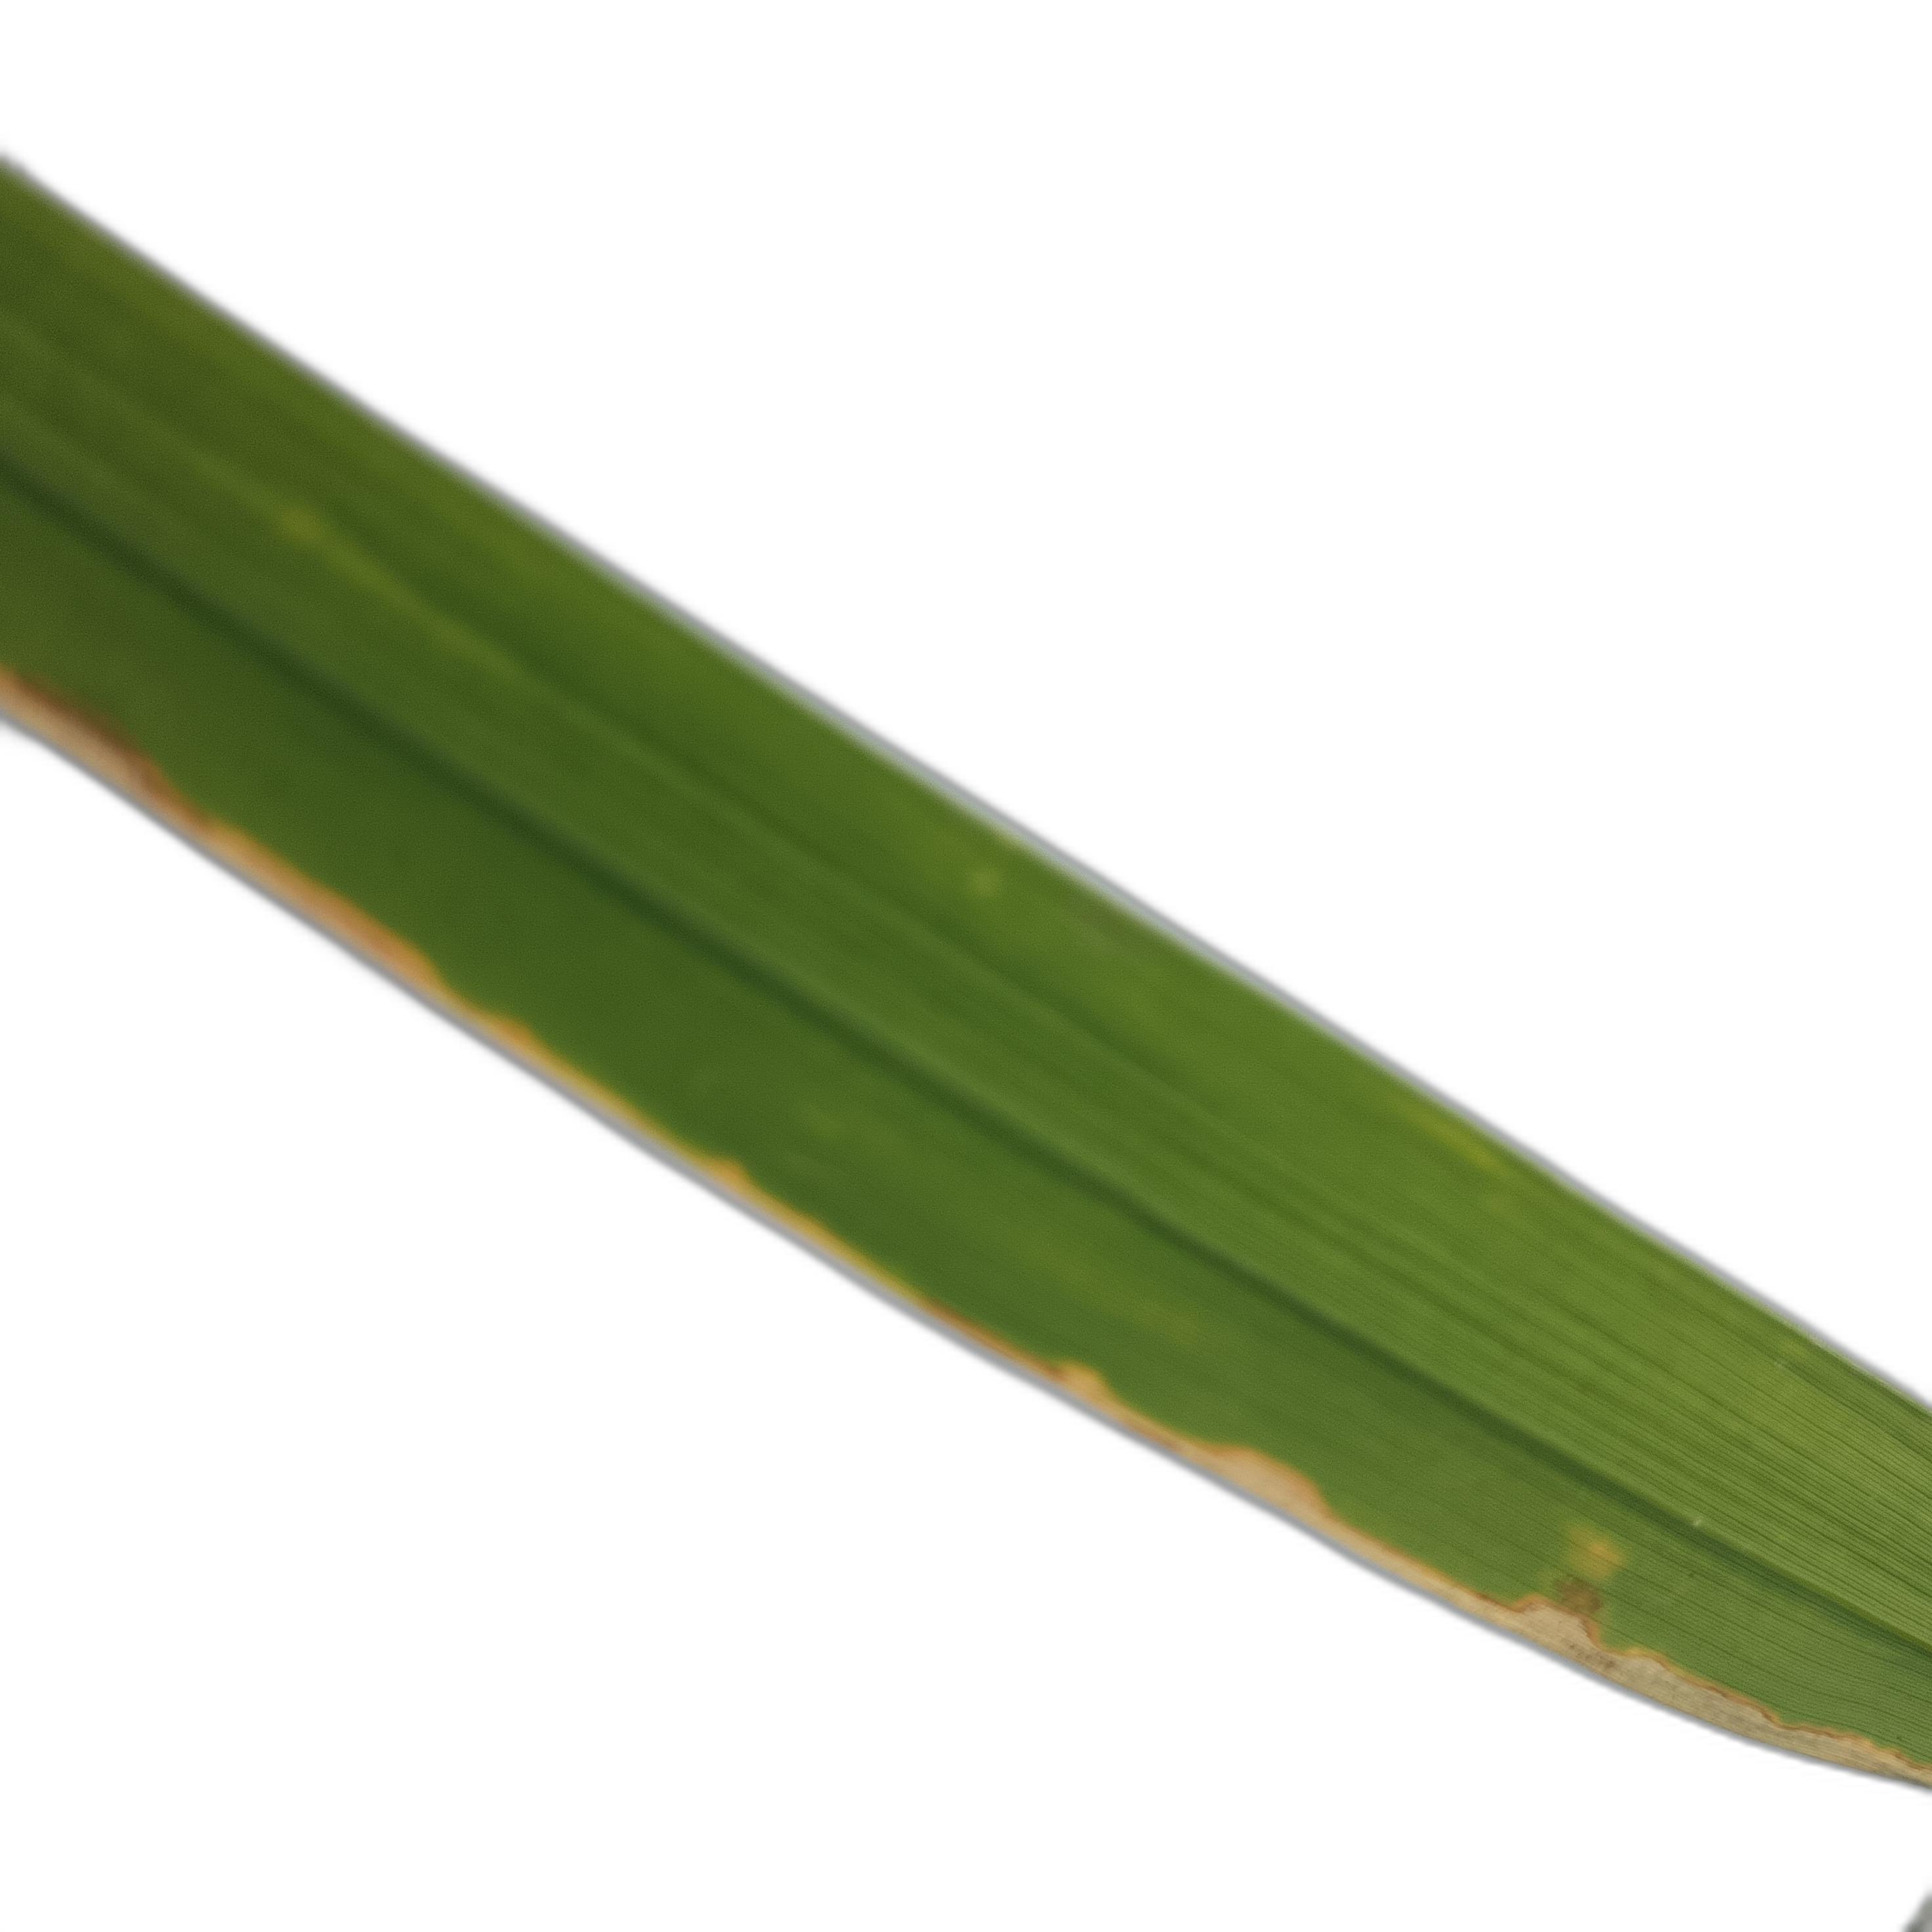
Label: Rice Stripes